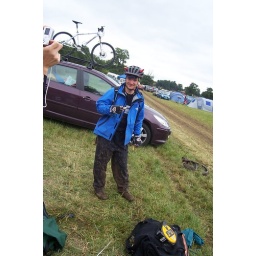
note the very small bike being held just above the car in the distance